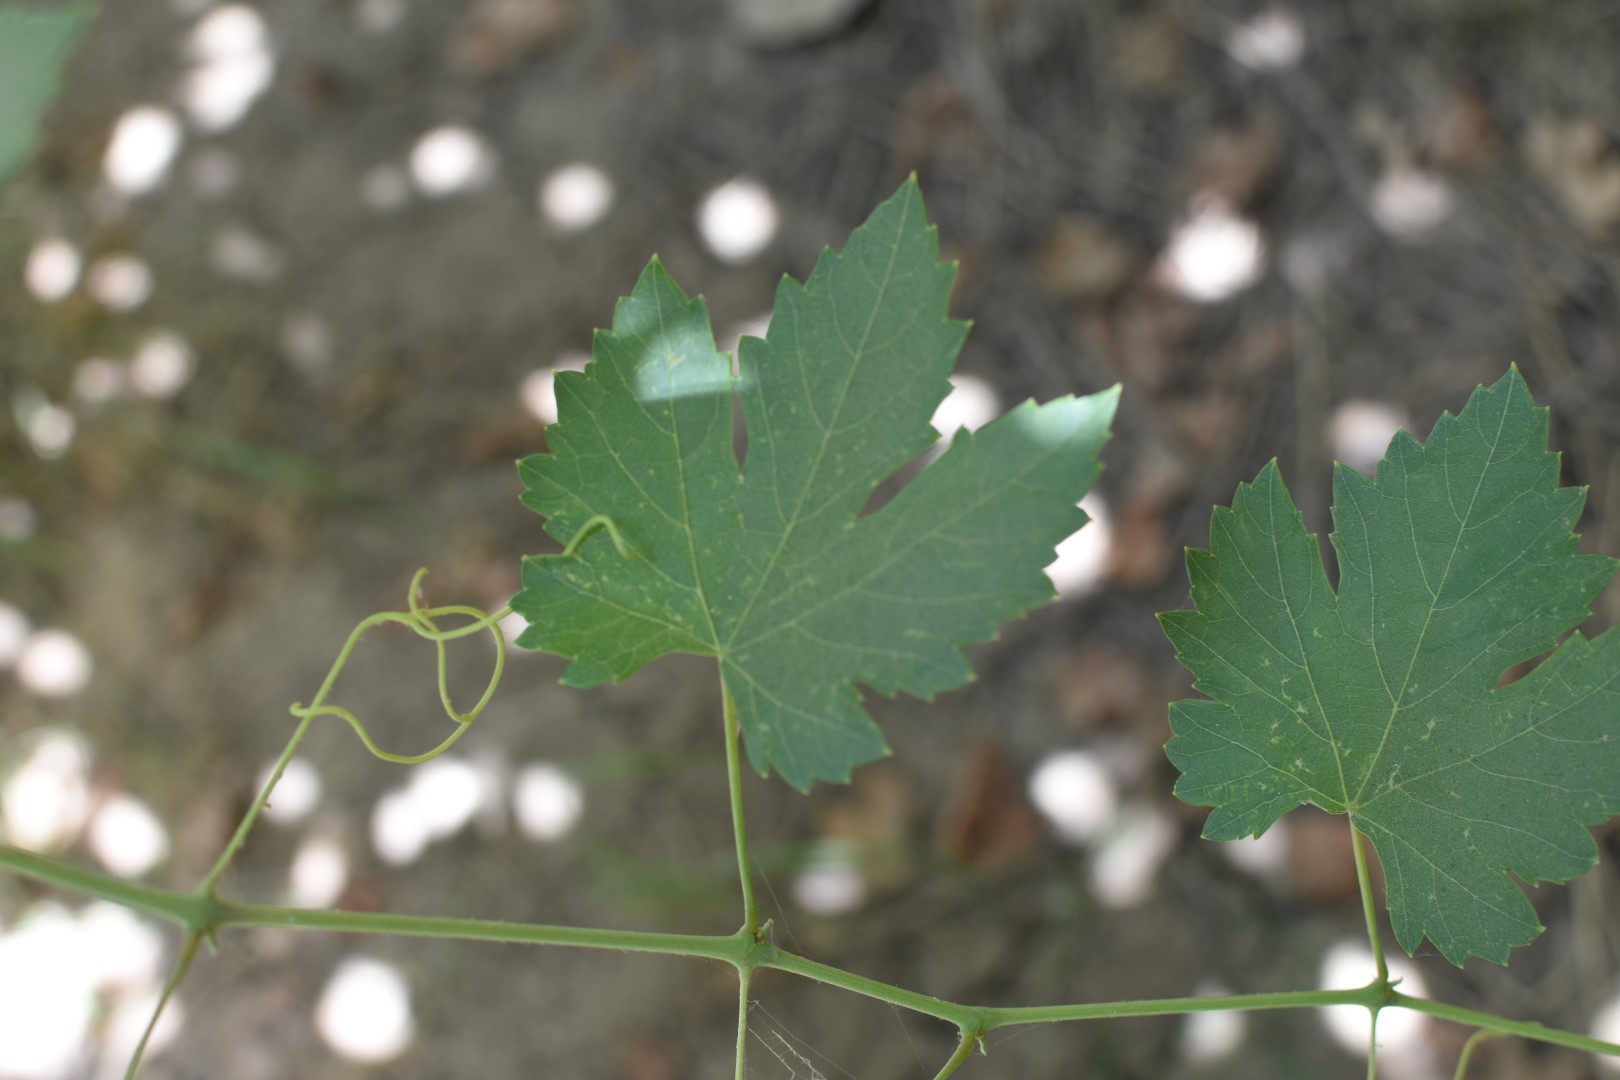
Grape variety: Halawani